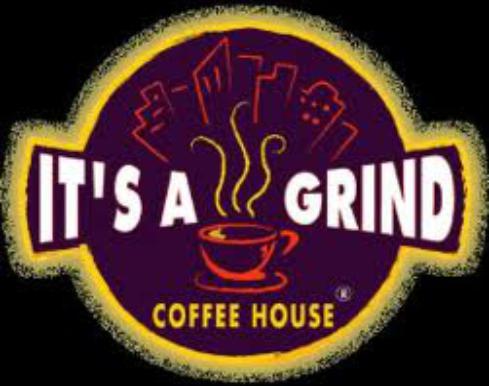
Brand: It's a Grind Coffee House
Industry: Food